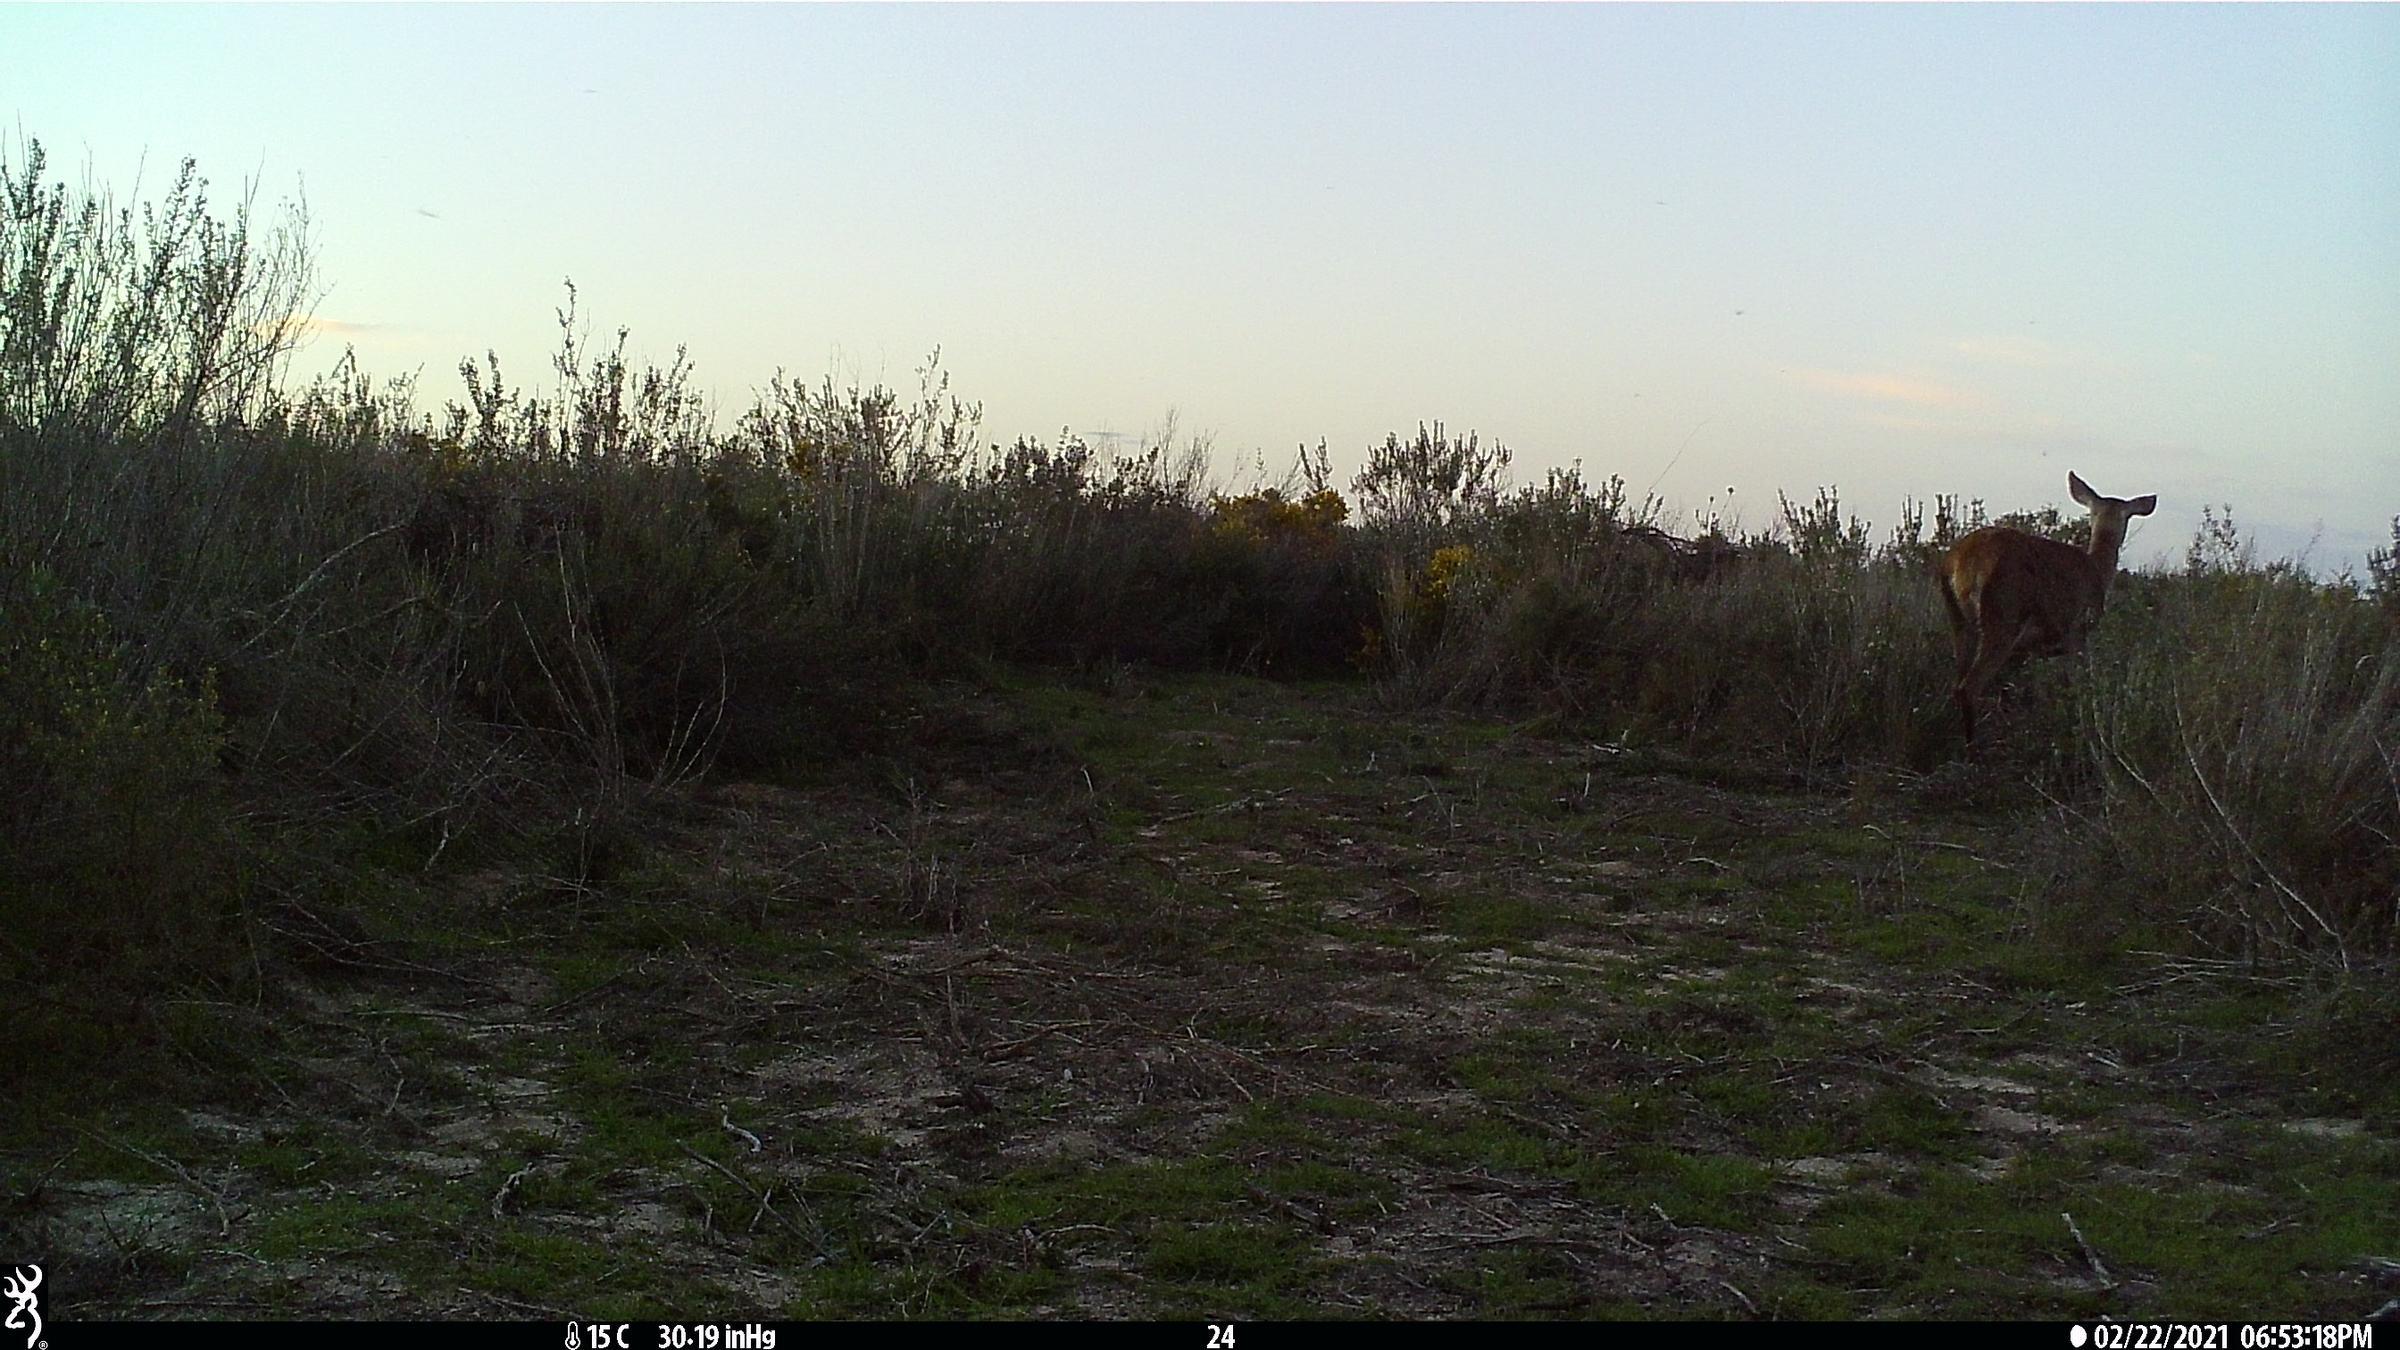
Species: Cervus elaphus